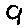
Label: 9